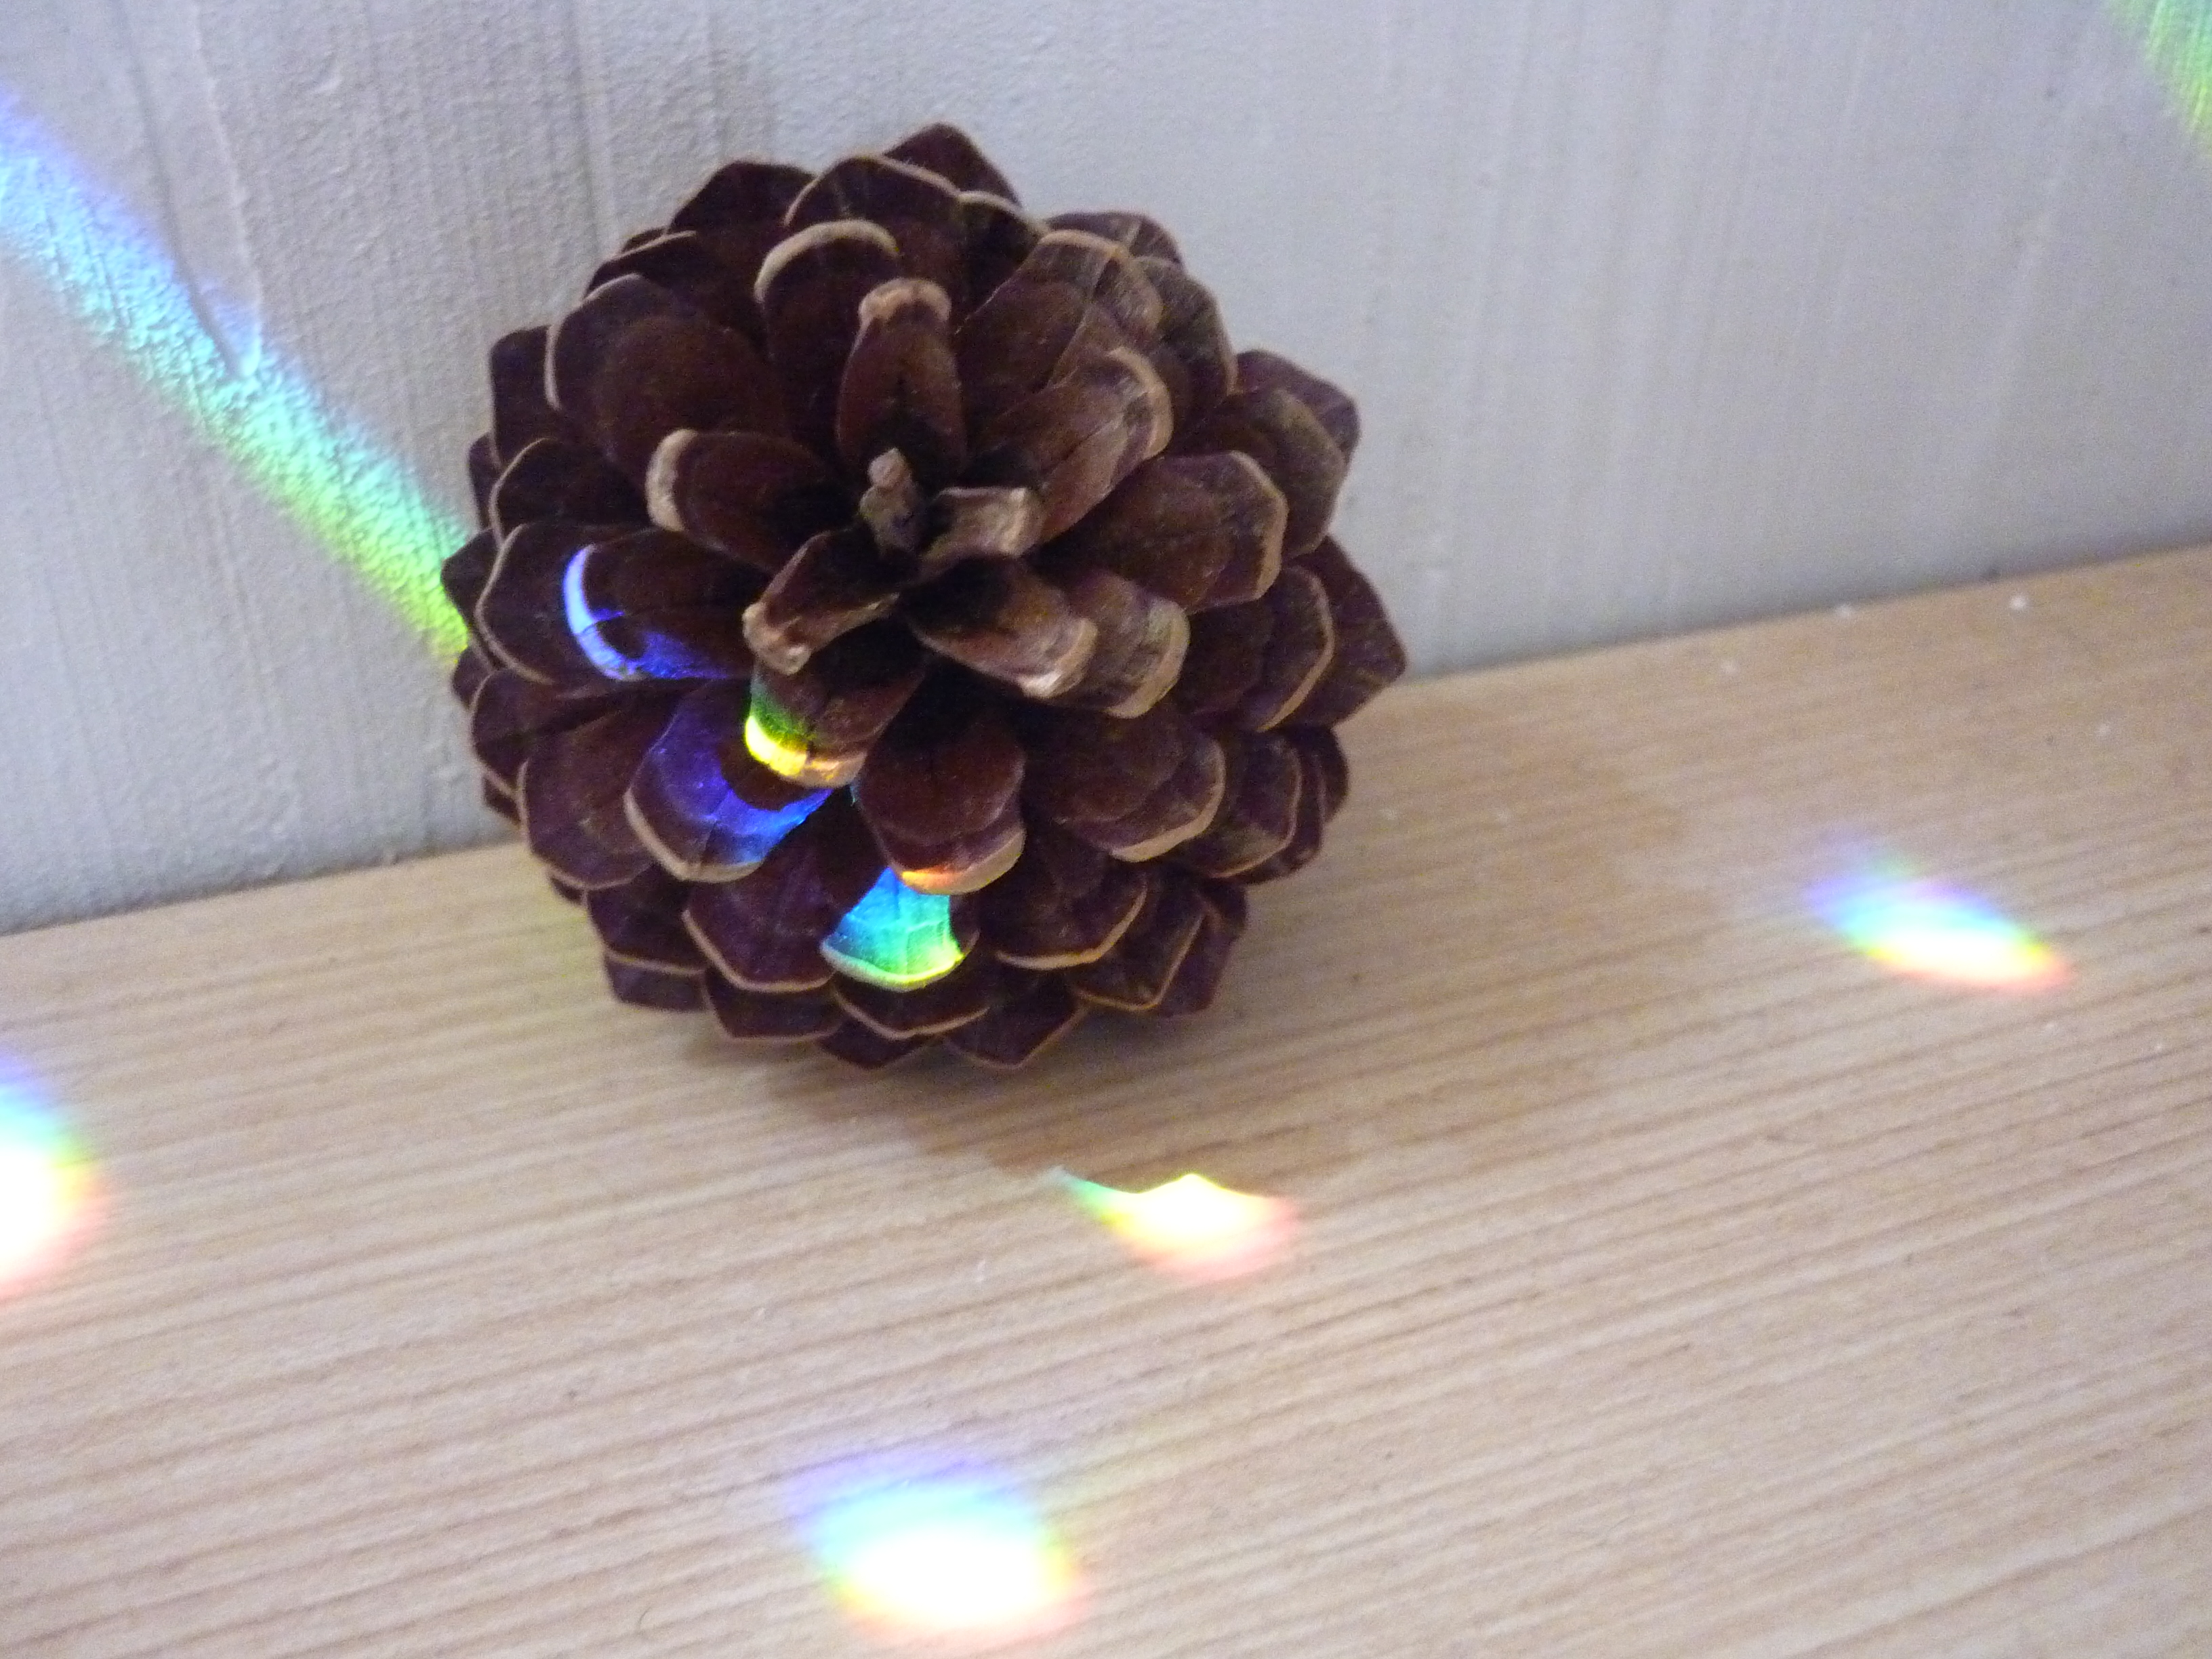
nature, conifer cone, brown, tree, pine family, plant, pine, natural material, meteorological phenomenon